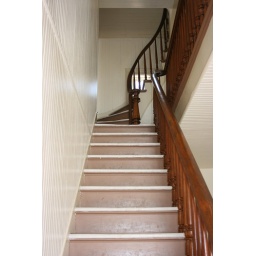
Stairs to 2nd floor of light house in Newport Beach, Oregon